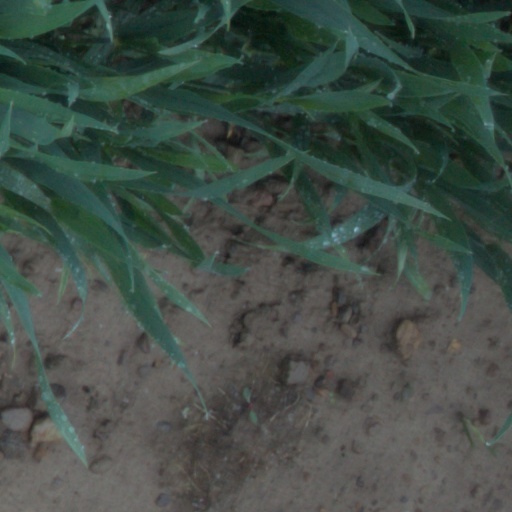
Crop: wheat